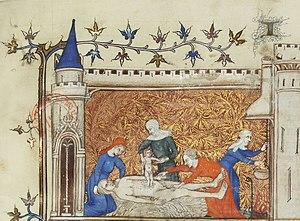
La césarienne est une intervention chirurgicale visant à extraire un enfant de l'utérus maternel par incision de la paroi abdominale et utérine. La césarienne est pratiquée depuis des millénaires mais l'invention de la suture utérine est datée de 1882 et est attribué à Max Sänger. Longtemps la césarienne fut opérée sur des femmes mortes, afin de sauver l'âme de nouveau-nés en pratiquant le baptême.